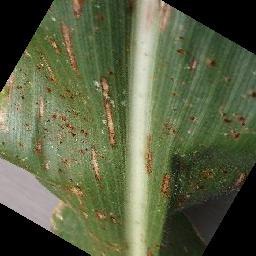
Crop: corn
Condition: (maize)_cercospora_spot_gray_spot